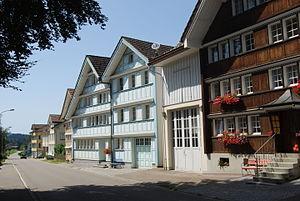
Schönengrund est une commune suisse du canton d'Appenzell Rhodes-Extérieures.